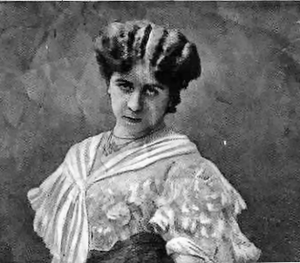
María de Jesús Elena Lorenza Ciriaca Ramona de San Juan Bautista Galván Martínez connue comme María Galvany ou Maria Galvany de Tejeda est une soprano coloratura espagnole, virtuose du chant, connue pour sa technique de chant complexe. Sa carrière, cependant, a pris fin dans l'obscurité. Son vrai nom de famille est Galbán, mais il a été italianisé en Galvany lorsqu'elle décida de se consacrer à l'art lyrique.